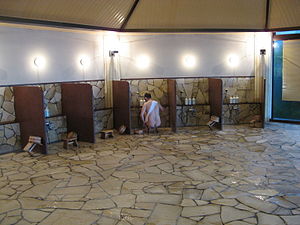
Onsen / Etikette
Vaskeområde.
Onsen er et japansk udtryk for varme kilder men bruges ofte også om de omkringliggende badefaciliteter og overnatningssteder. Da Japan er et vulkansk aktivt land, er der tusindvis af onsen spredt udover hele landet. Onsen blev traditionelt brugt til at bade i, mens de i nutiden spiller en central rolle for den indenrigs turisme.